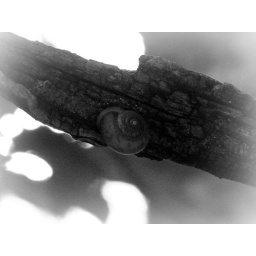
snail found in tree in tn behind my parents house while walking in the woods